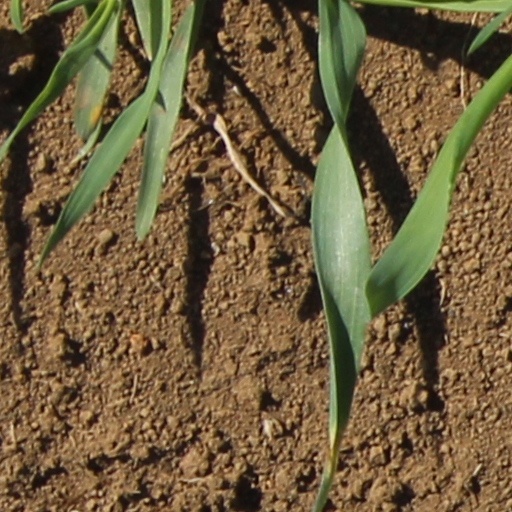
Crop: wheat